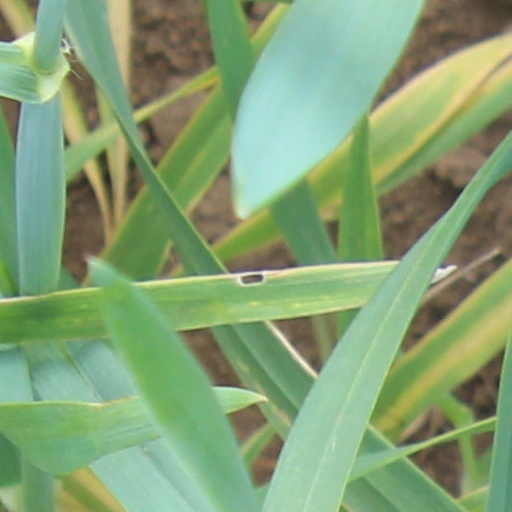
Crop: wheat